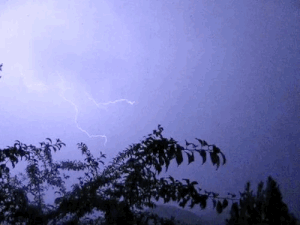
Brontofobi
Personer med brontofobi lider af frygt fra lyn og torden.
Brontofobi er en overdreven frygt for lyn og tordenvejr. Brontofobi kan behandles og kan påvirke både mennesker og andre dyr. Den sædvanlige behandling er desensibilisering og kognitiv adfærdsterapi. I meget ekstreme tilfælde kan brontofobi føre til agorafobi, som er frygten for at forlade hjemmet.